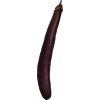
Label: eggplant_long